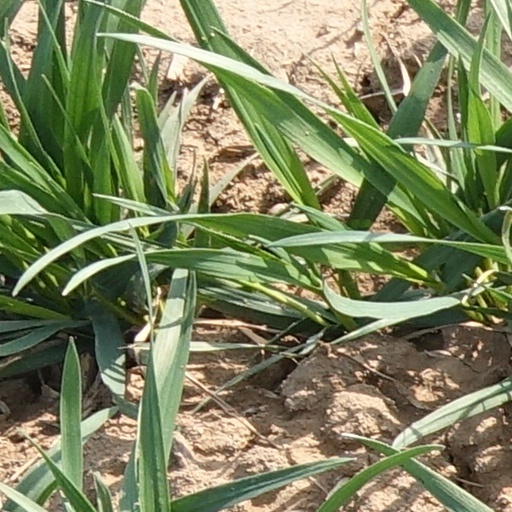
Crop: wheat